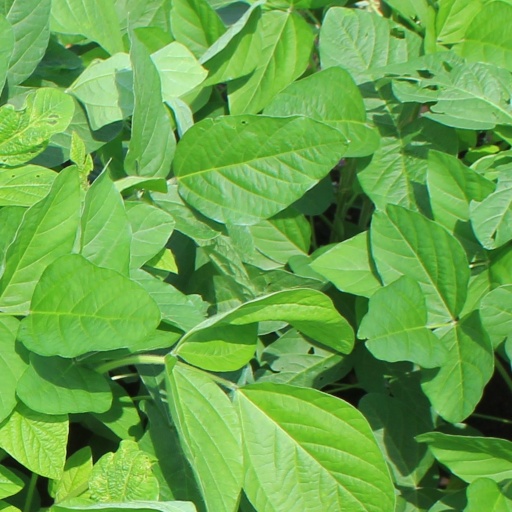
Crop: soybean